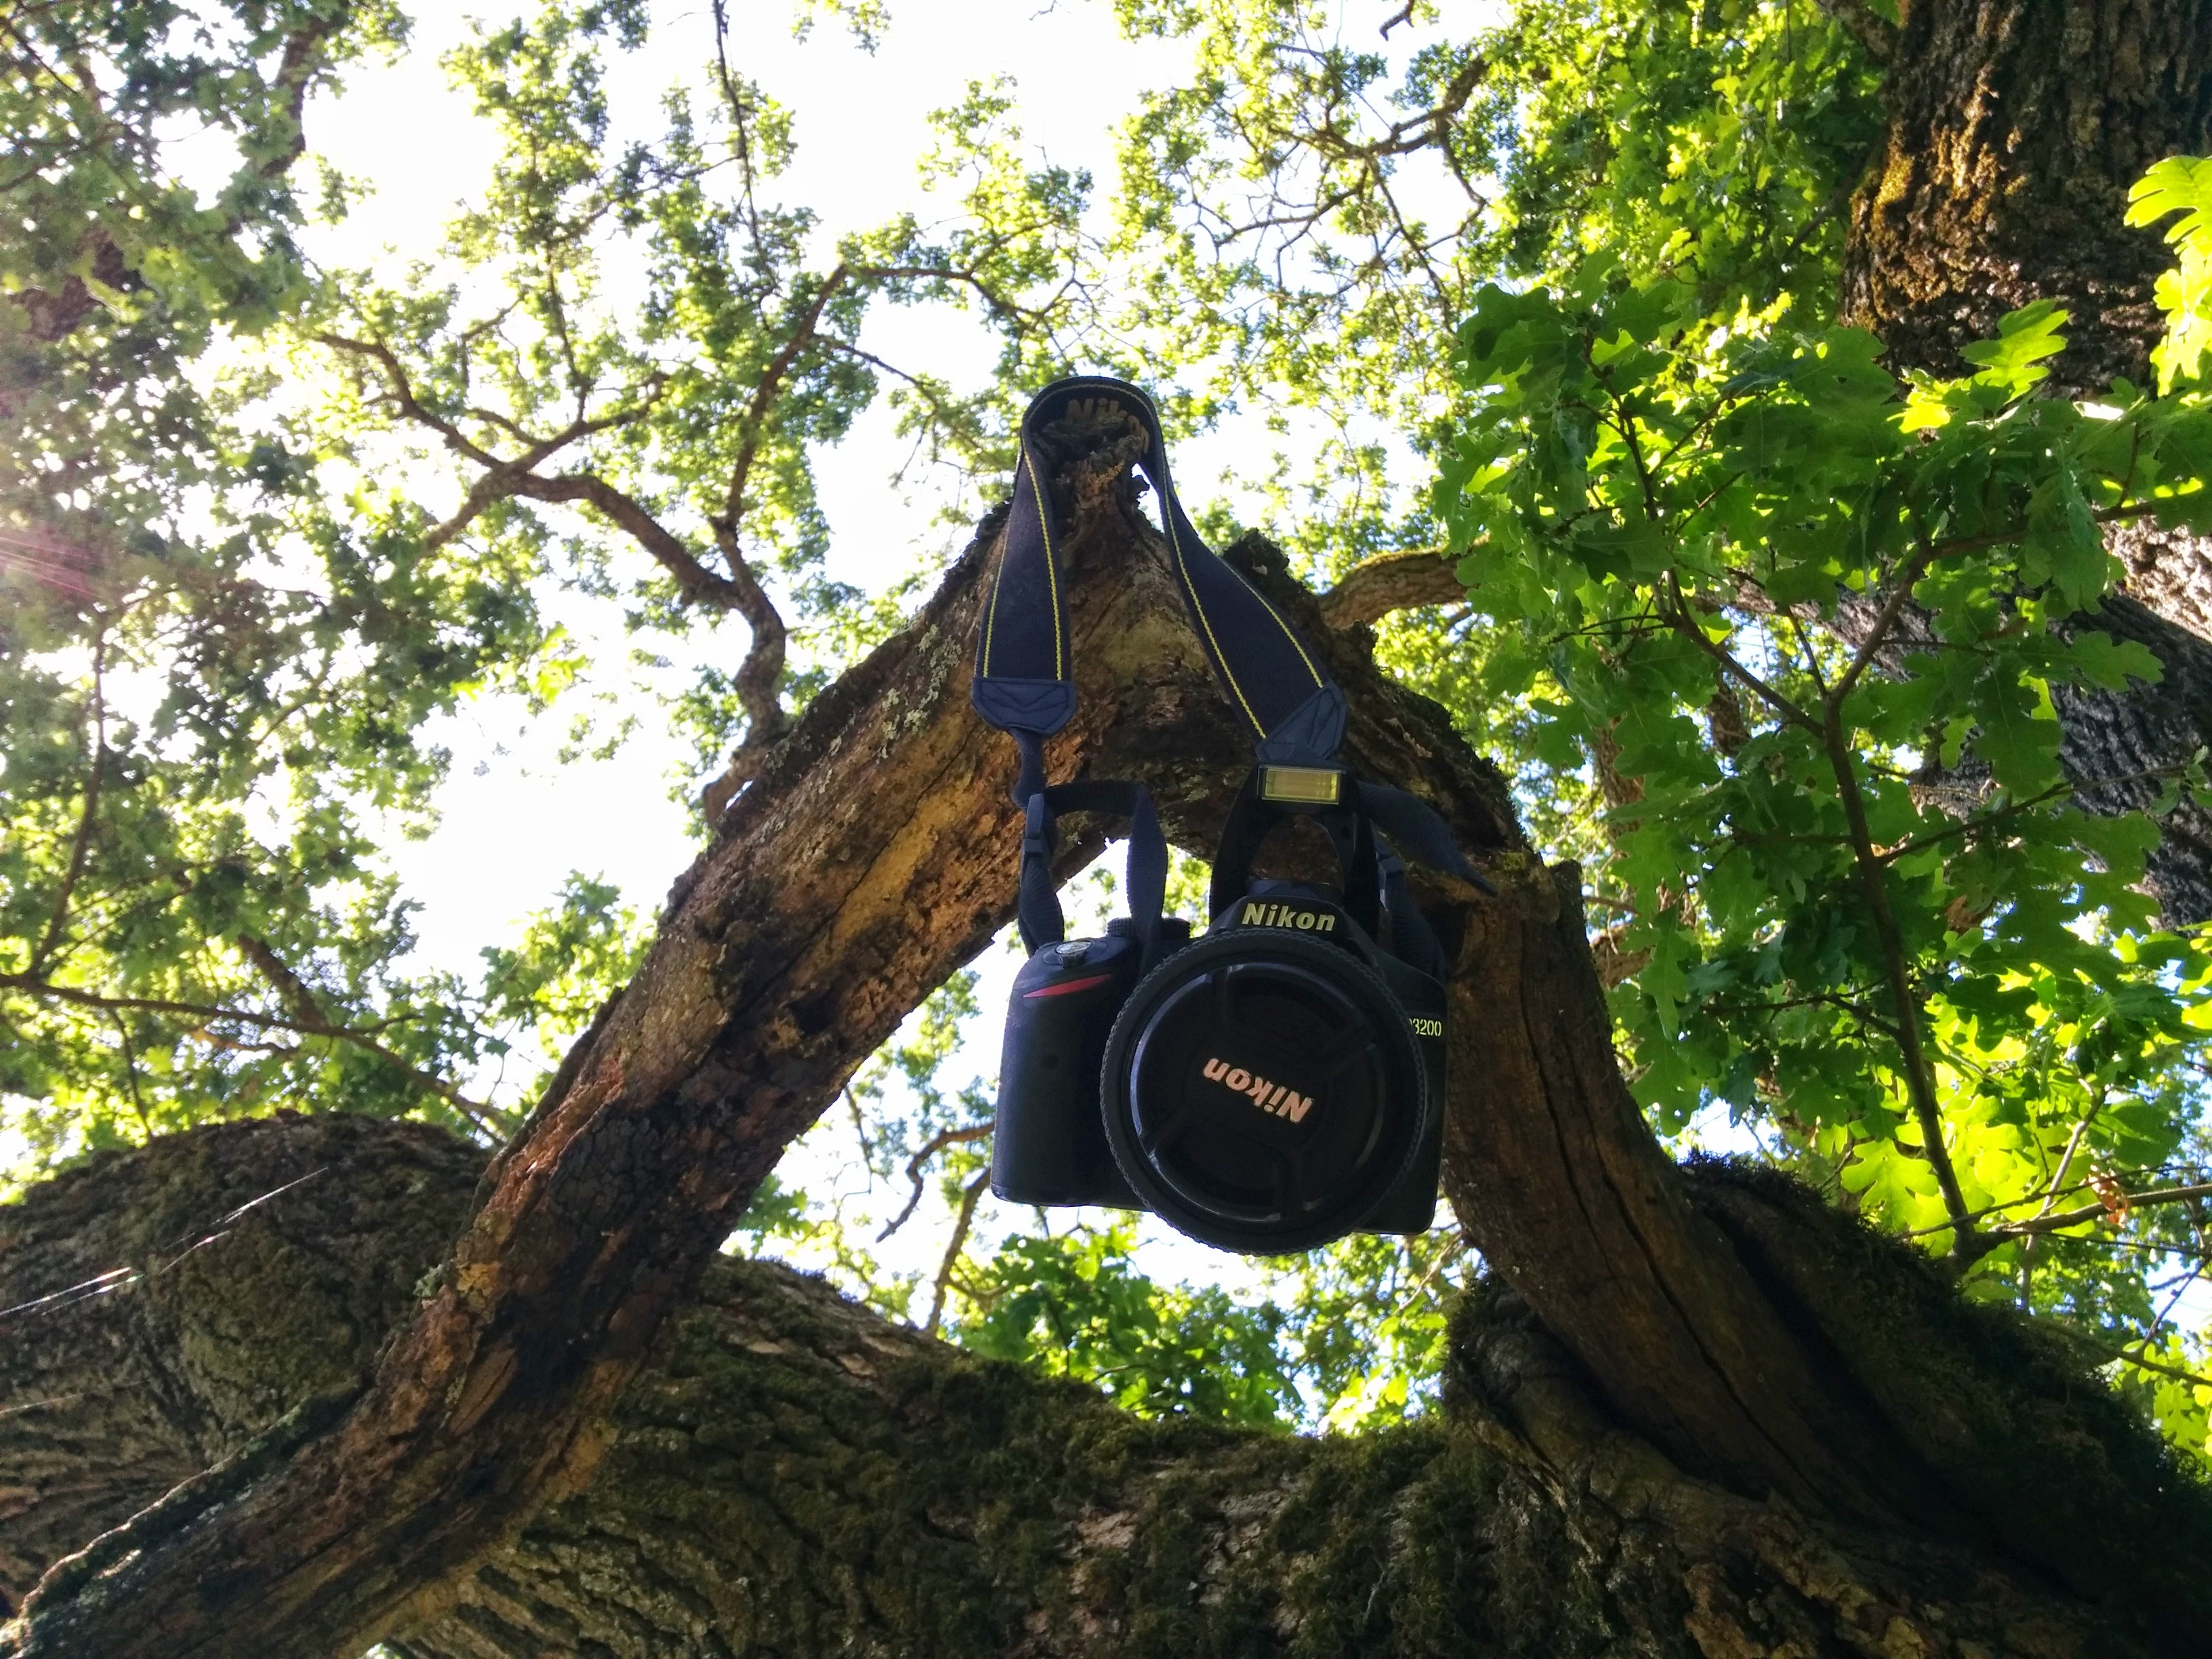
tree, forest, jungle, woodland, woody plant